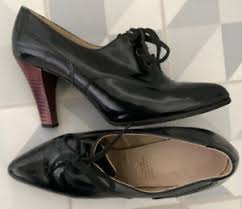
Label: Brogue